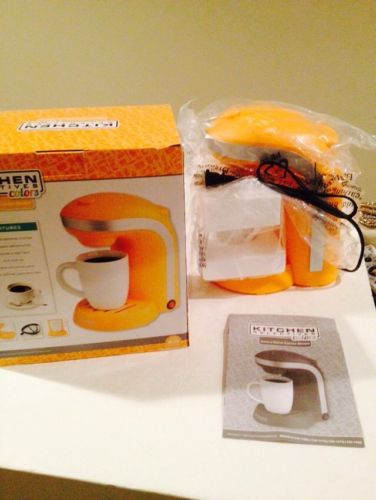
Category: coffee maker